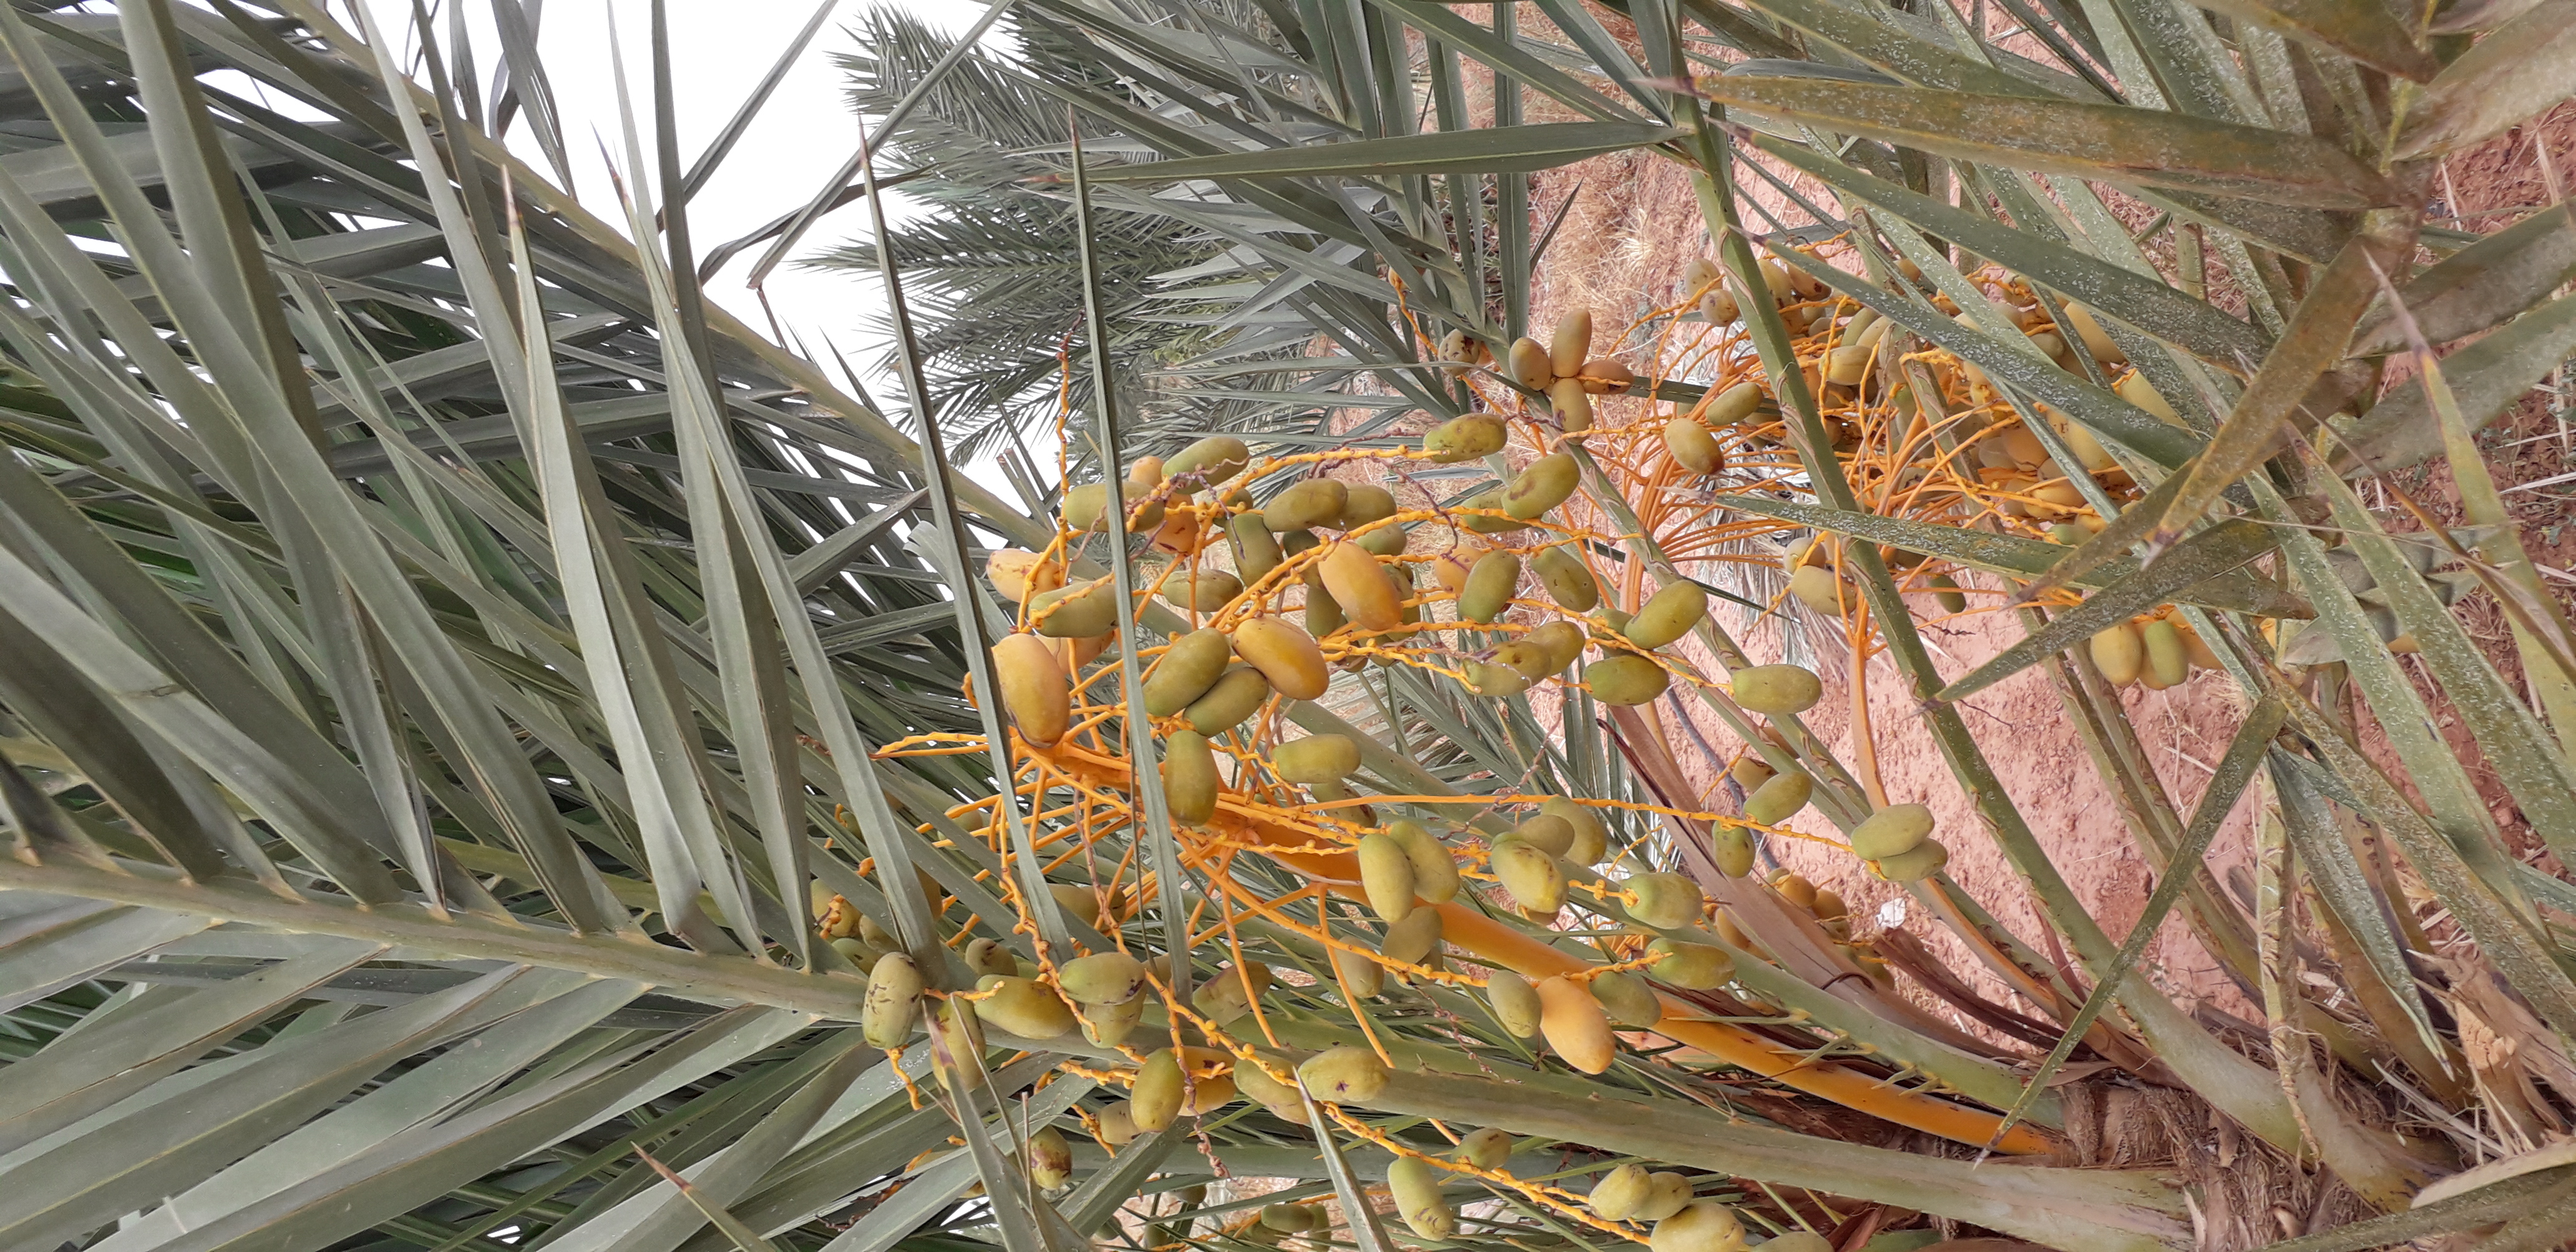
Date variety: Boumajhoul